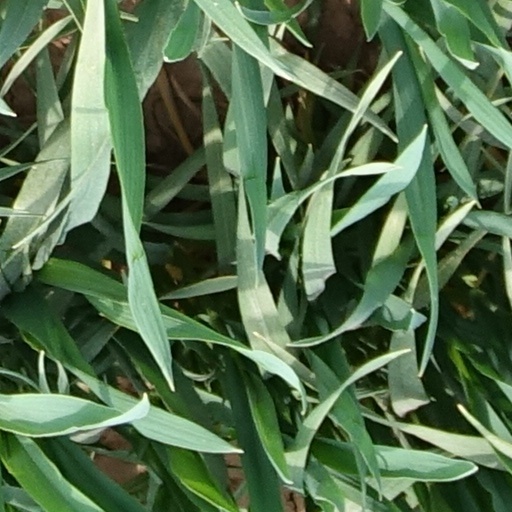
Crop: wheat